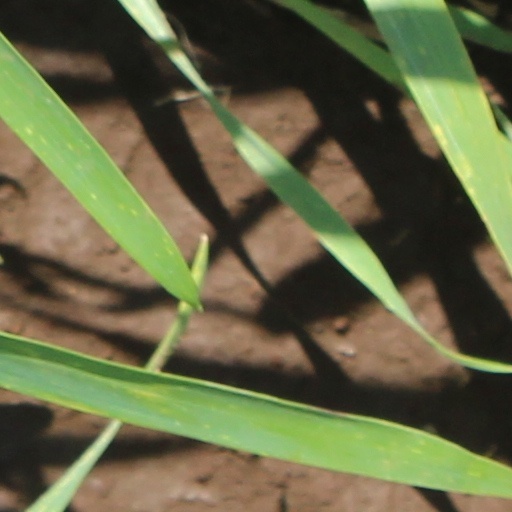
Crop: wheat